P. Diddy's Starmaker

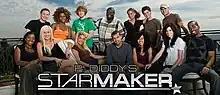
Cast

P. Diddy's Starmaker is an American reality television singing competition show that aired for one season on MTV in 2009. Kimberly Caldwell was the host, with P. Diddy, Rodney Jerkins, Tamara Conniff, and Laurie Ann Gibson as the judges.